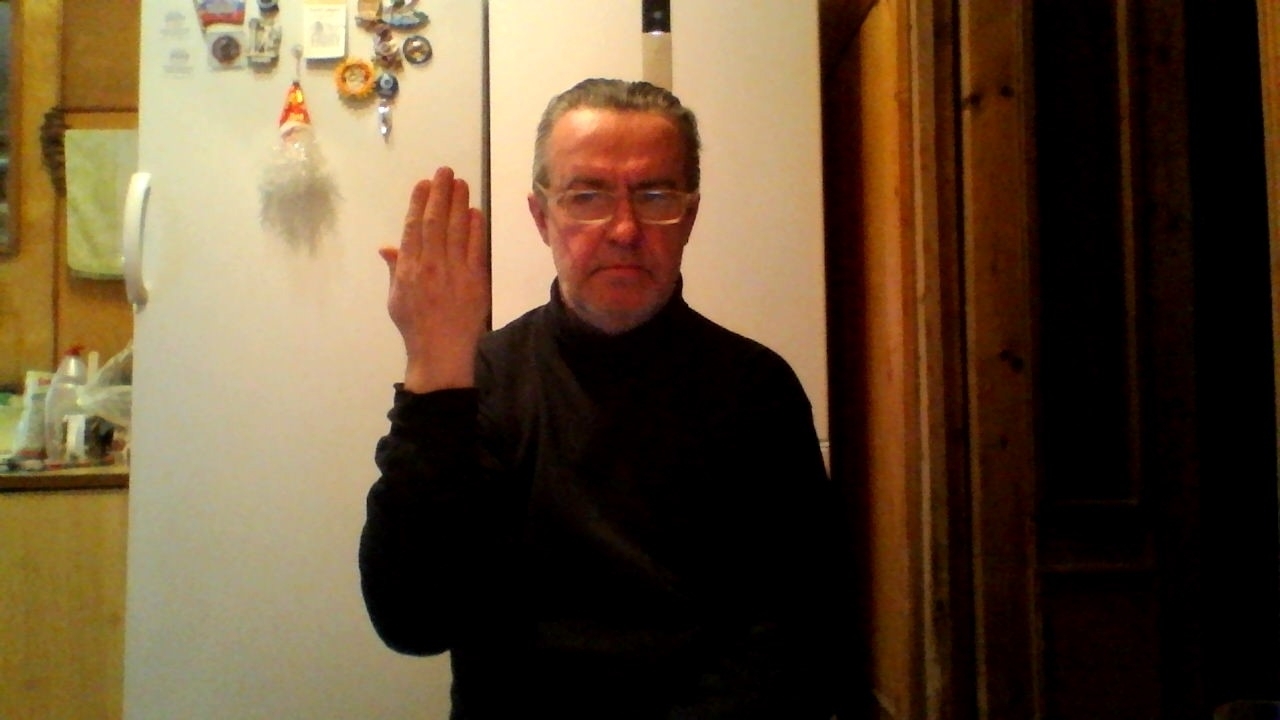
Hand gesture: stop_inverted